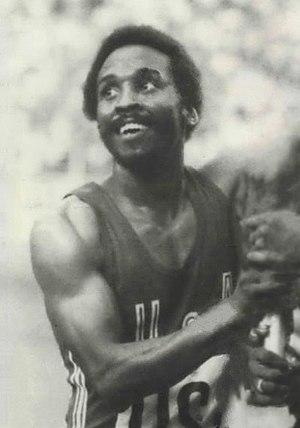
Frederick Vaughn Newhouse est un athlète américain spécialiste du 400 mètres.